Toli (shamanism)

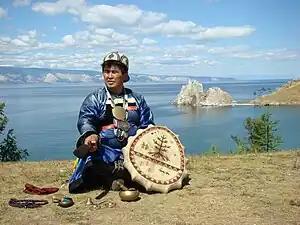
Buryat shaman wearing a hanging from his neck; Olkhon Island, Russia

s have additional purposes as well, for example, among the Daur people and all the other shamanistic groups who use them, they are used for a variety of practices, including to purifying and empowering water or vodka, collecting and trapping hostile spirits, and providing a home for helper spirits. They also act as vessels for the shaman's spiritual power, called the 'wind horse' in Mongolia. They can also collect and store the power of blessings, or power given from the sun, moon, stars or other parts of the world, all of which can be given to a sick person, or which can be added to the shaman's own power.